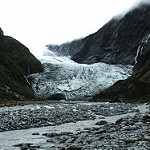
Scene: Outdoor